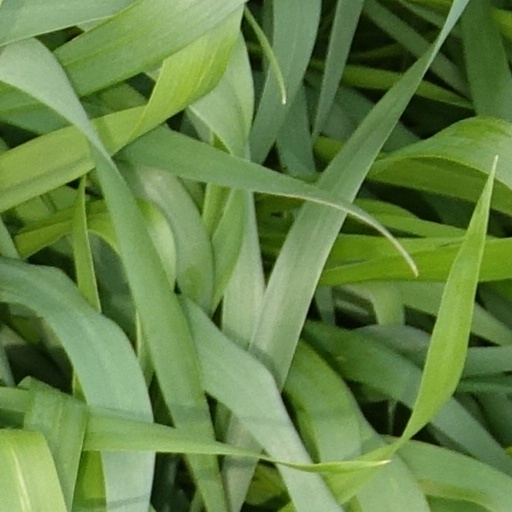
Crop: wheat